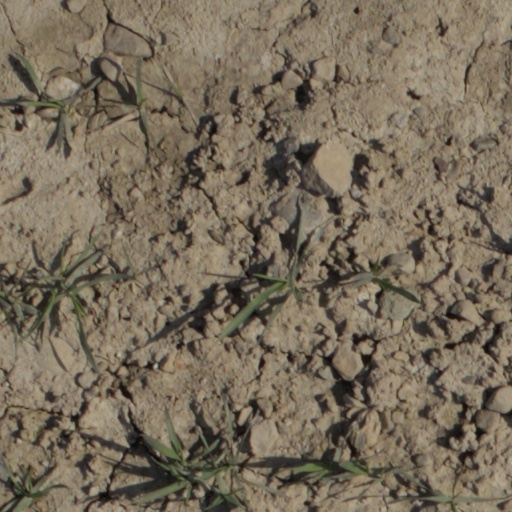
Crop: wheat